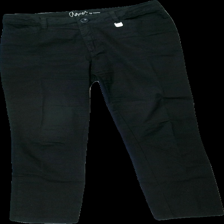
View: front
Type: Trousers
Category: Ladies
Brand: Kappahl
Colors: Black
Material: 100% cotton
Cut: Regular
Size: 38
Season: All
Damage location: top center
Damage 2 location: bottom left
Damage 3 location: bottom right
Price range: 50-100
Recommended usage: Reuse
Description: svarta byxor